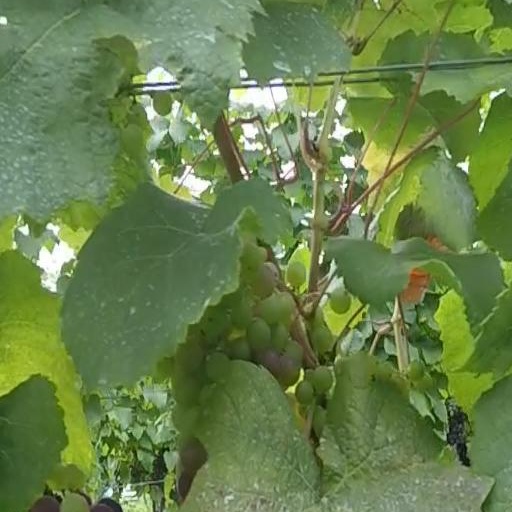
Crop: grape